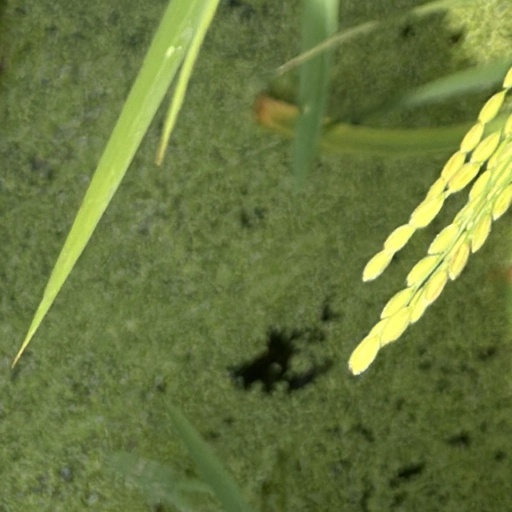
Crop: rice